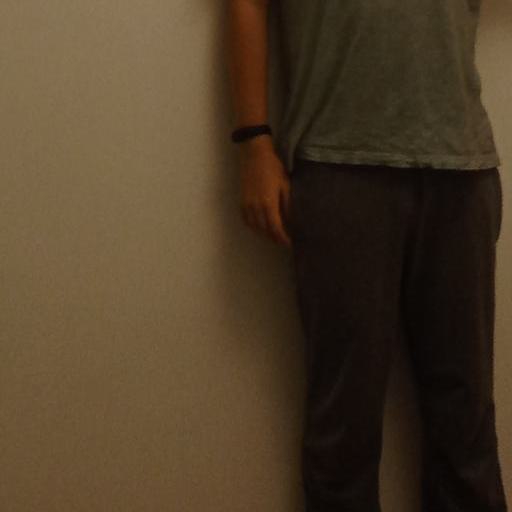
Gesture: no_gesture